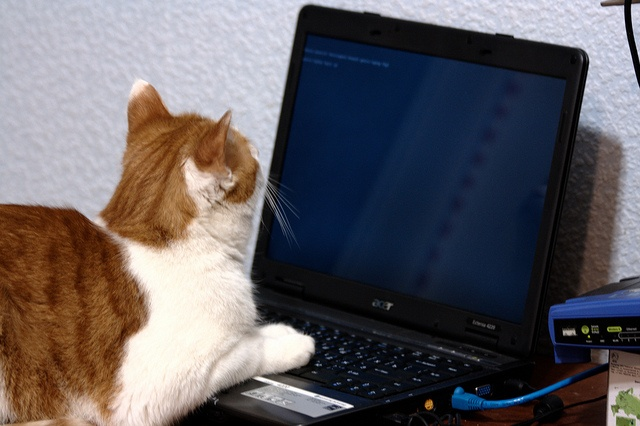
An orange and white cat using a lap top computer on a desk
A cat sits with paws on a laptops keyboard.
A cat with his hands on a lap top computer.
A cat looking at computer while sitting on the keys.
A cat is sitting on a laptop computer.